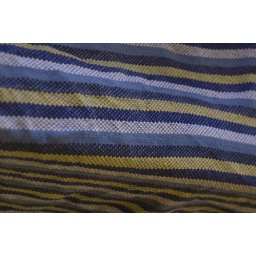
A striped towel drapes over a sink after being used to dry dishes.